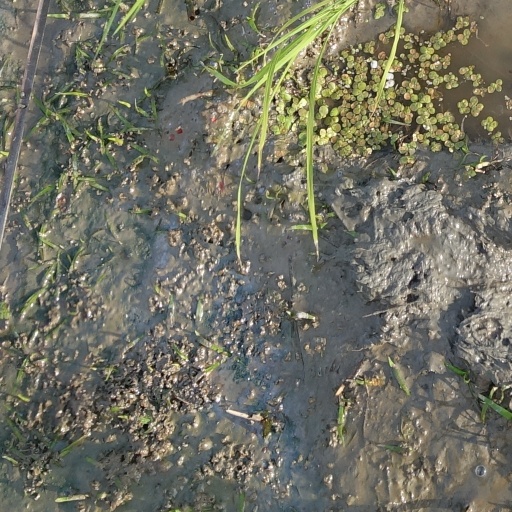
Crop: rice